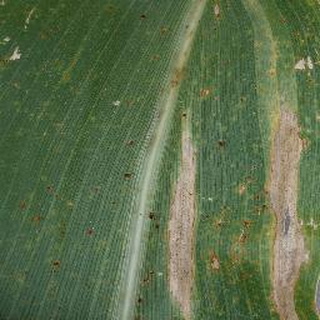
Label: corn_northern_leaf_blight